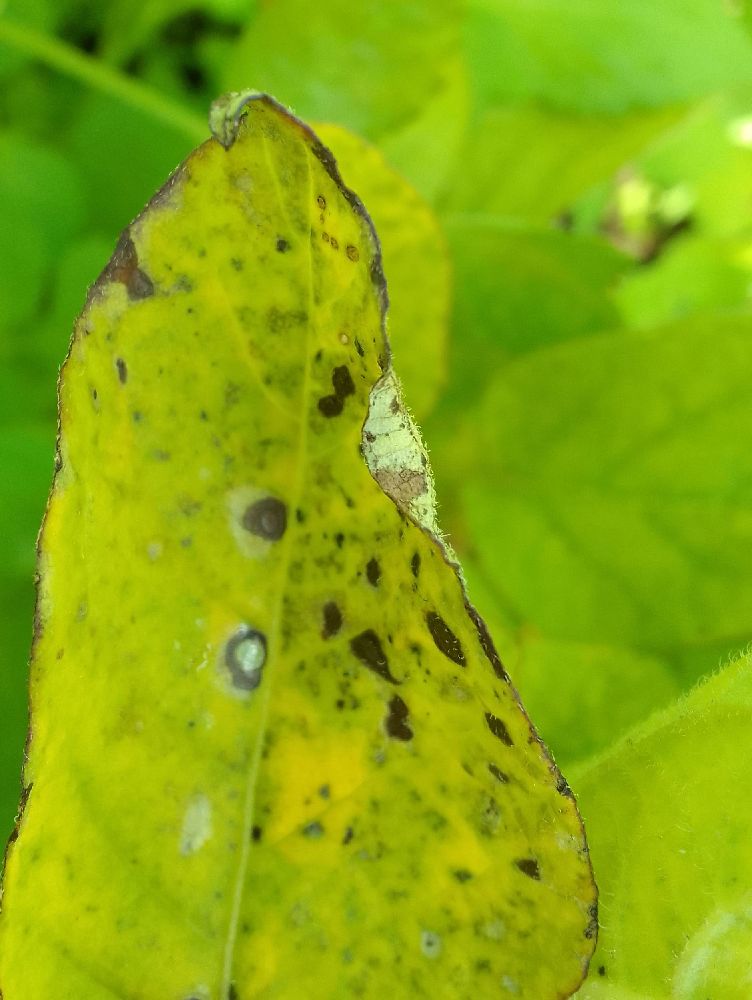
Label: Early blight